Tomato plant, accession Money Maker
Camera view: vertical (180 deg); turntable rotation: 120 degrees
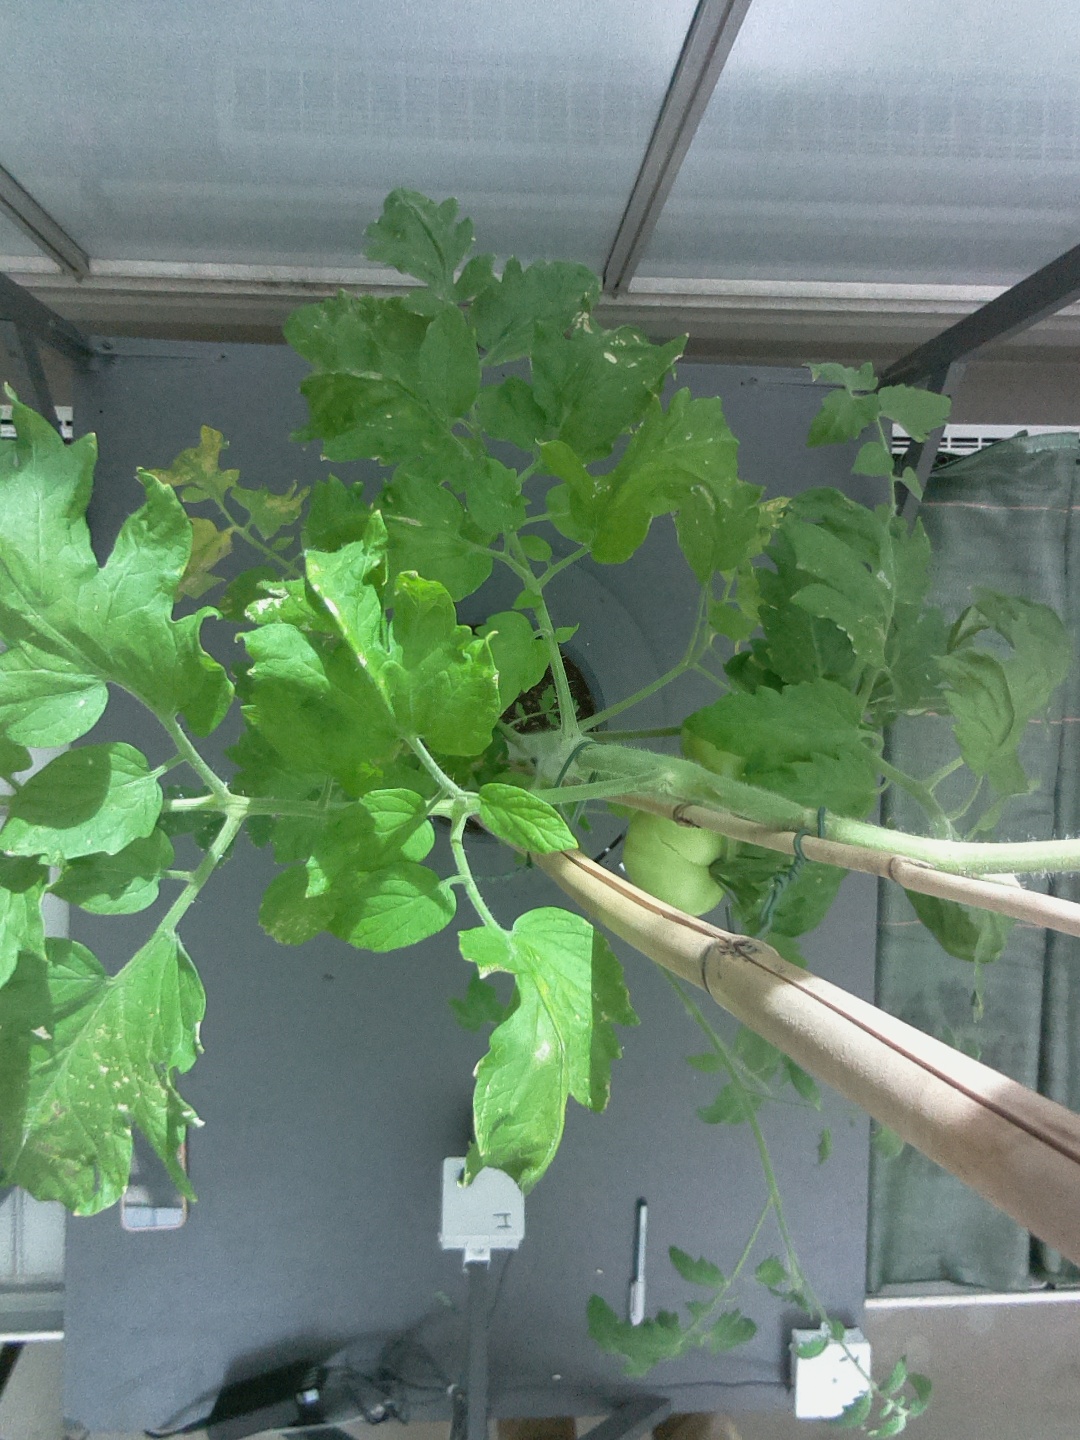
BBCH growth stage 79: 90% -100% of final fruit size